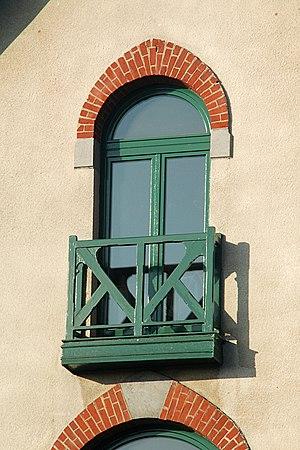
Belgique - Bruxelles - Watermael - William Jelley - Villa Art nouveau - Avenue des Taillis 9
William Jelley ou Guillaume Émile Victor Jelley est un architecte, peintre, sculpteur et poète belge de l'époque Art nouveau.